Prang (architecture)

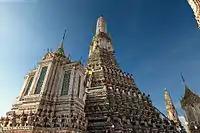
Wat Arun, a "modern" Thai style prang.

The first prangs in Thailand were built in Phimai and Khao Phnom Rung and Lopburi between the early 10th century and the late 12th century, when the Khmer kingdom was dominant.